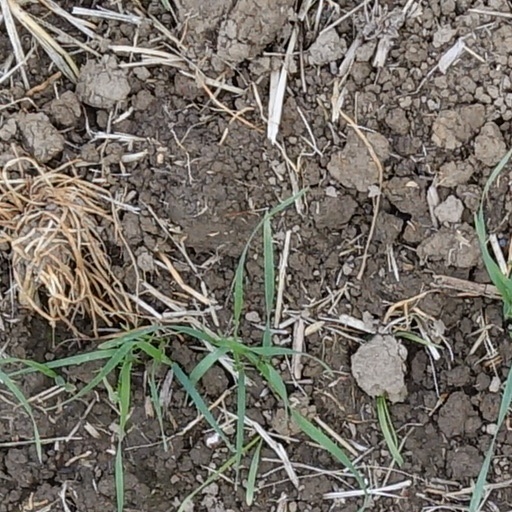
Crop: wheat